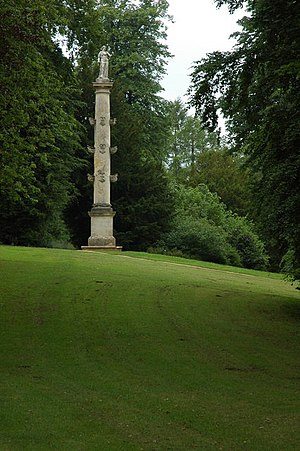
Folly (havekunst)
"Folly plur. follies; dårskaber, ""påfund"", ofte anvendt som 'garden collies' er et engelsk udtryk der inden for havekunsten bruges om de påfund i form af forskellige former for 'havearkitektur' eller 'installationer' som man placerede rundt om især i de romantiske haveanlæg der udviklede sig med inspiration fra den engelske landskabshave.